Vladyslav Kalitvintsev

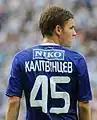
Kalitvintsev in 2013

Vladyslav Yuriyovych Kalitvintsev (born 4 January 1993) is a professional footballer who plays as a midfielder for Metalist 1925 Kharkiv. Born in Russia, he has represented Ukraine at youth level.